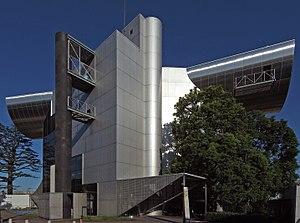
Kazuo Shinohara, né le 2 avril 1925, décédé le 15 juillet 2006, est un architecte japonais très influent, à l'origine de ce qui est maintenant largement connu comme l'« école Shinohara », associée aux travaux de Toyō Itō, Kazunari Sakamoto et Itsuko Hasegawa. Comme l'écrit le critique Thomas Daniell, « Une figure clé qui rejette explicitement les influences occidentales apparaît pourtant sur presque toutes les branches de l'arbre généalogique de l'architecture japonaise contemporaine… est Kazuo Shinohara… Ses effets sur la discipline en tant que théoricien, designer et enseignant sont immenses ». Il étudie à l'université de technologie de Tokyo dont il est diplômé en 1953 et où il devient professeur en 1970. Il crée son propre cabinet en 1954 et conçoit plus de 30 bâtiments résidentiels, ainsi que de nombreux bâtiments publics clés à travers le Japon.